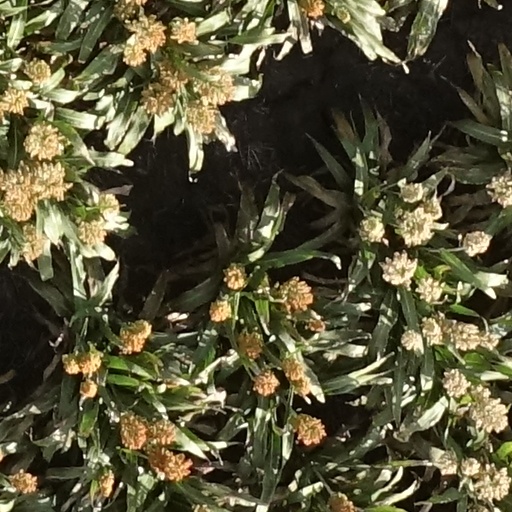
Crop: sorghum